Pedestrian

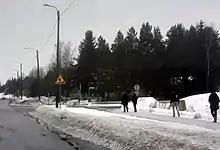
Pedestrians walking in winter conditions in Pornainen, Finland.

Regular walking is important both for human health and for the natural environment. Frequent exercise such as walking tends to reduce the chance of obesity and related medical problems. In contrast, using a car for short trips tends to contribute both to obesity and via vehicle emissions to climate change: internal combustion engines are more inefficient and highly polluting during their first minutes of operation (engine cold start). General availability of public transportation encourages walking, as it will not, in most cases, take one directly to one's destination.